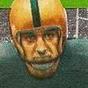
Age: 34